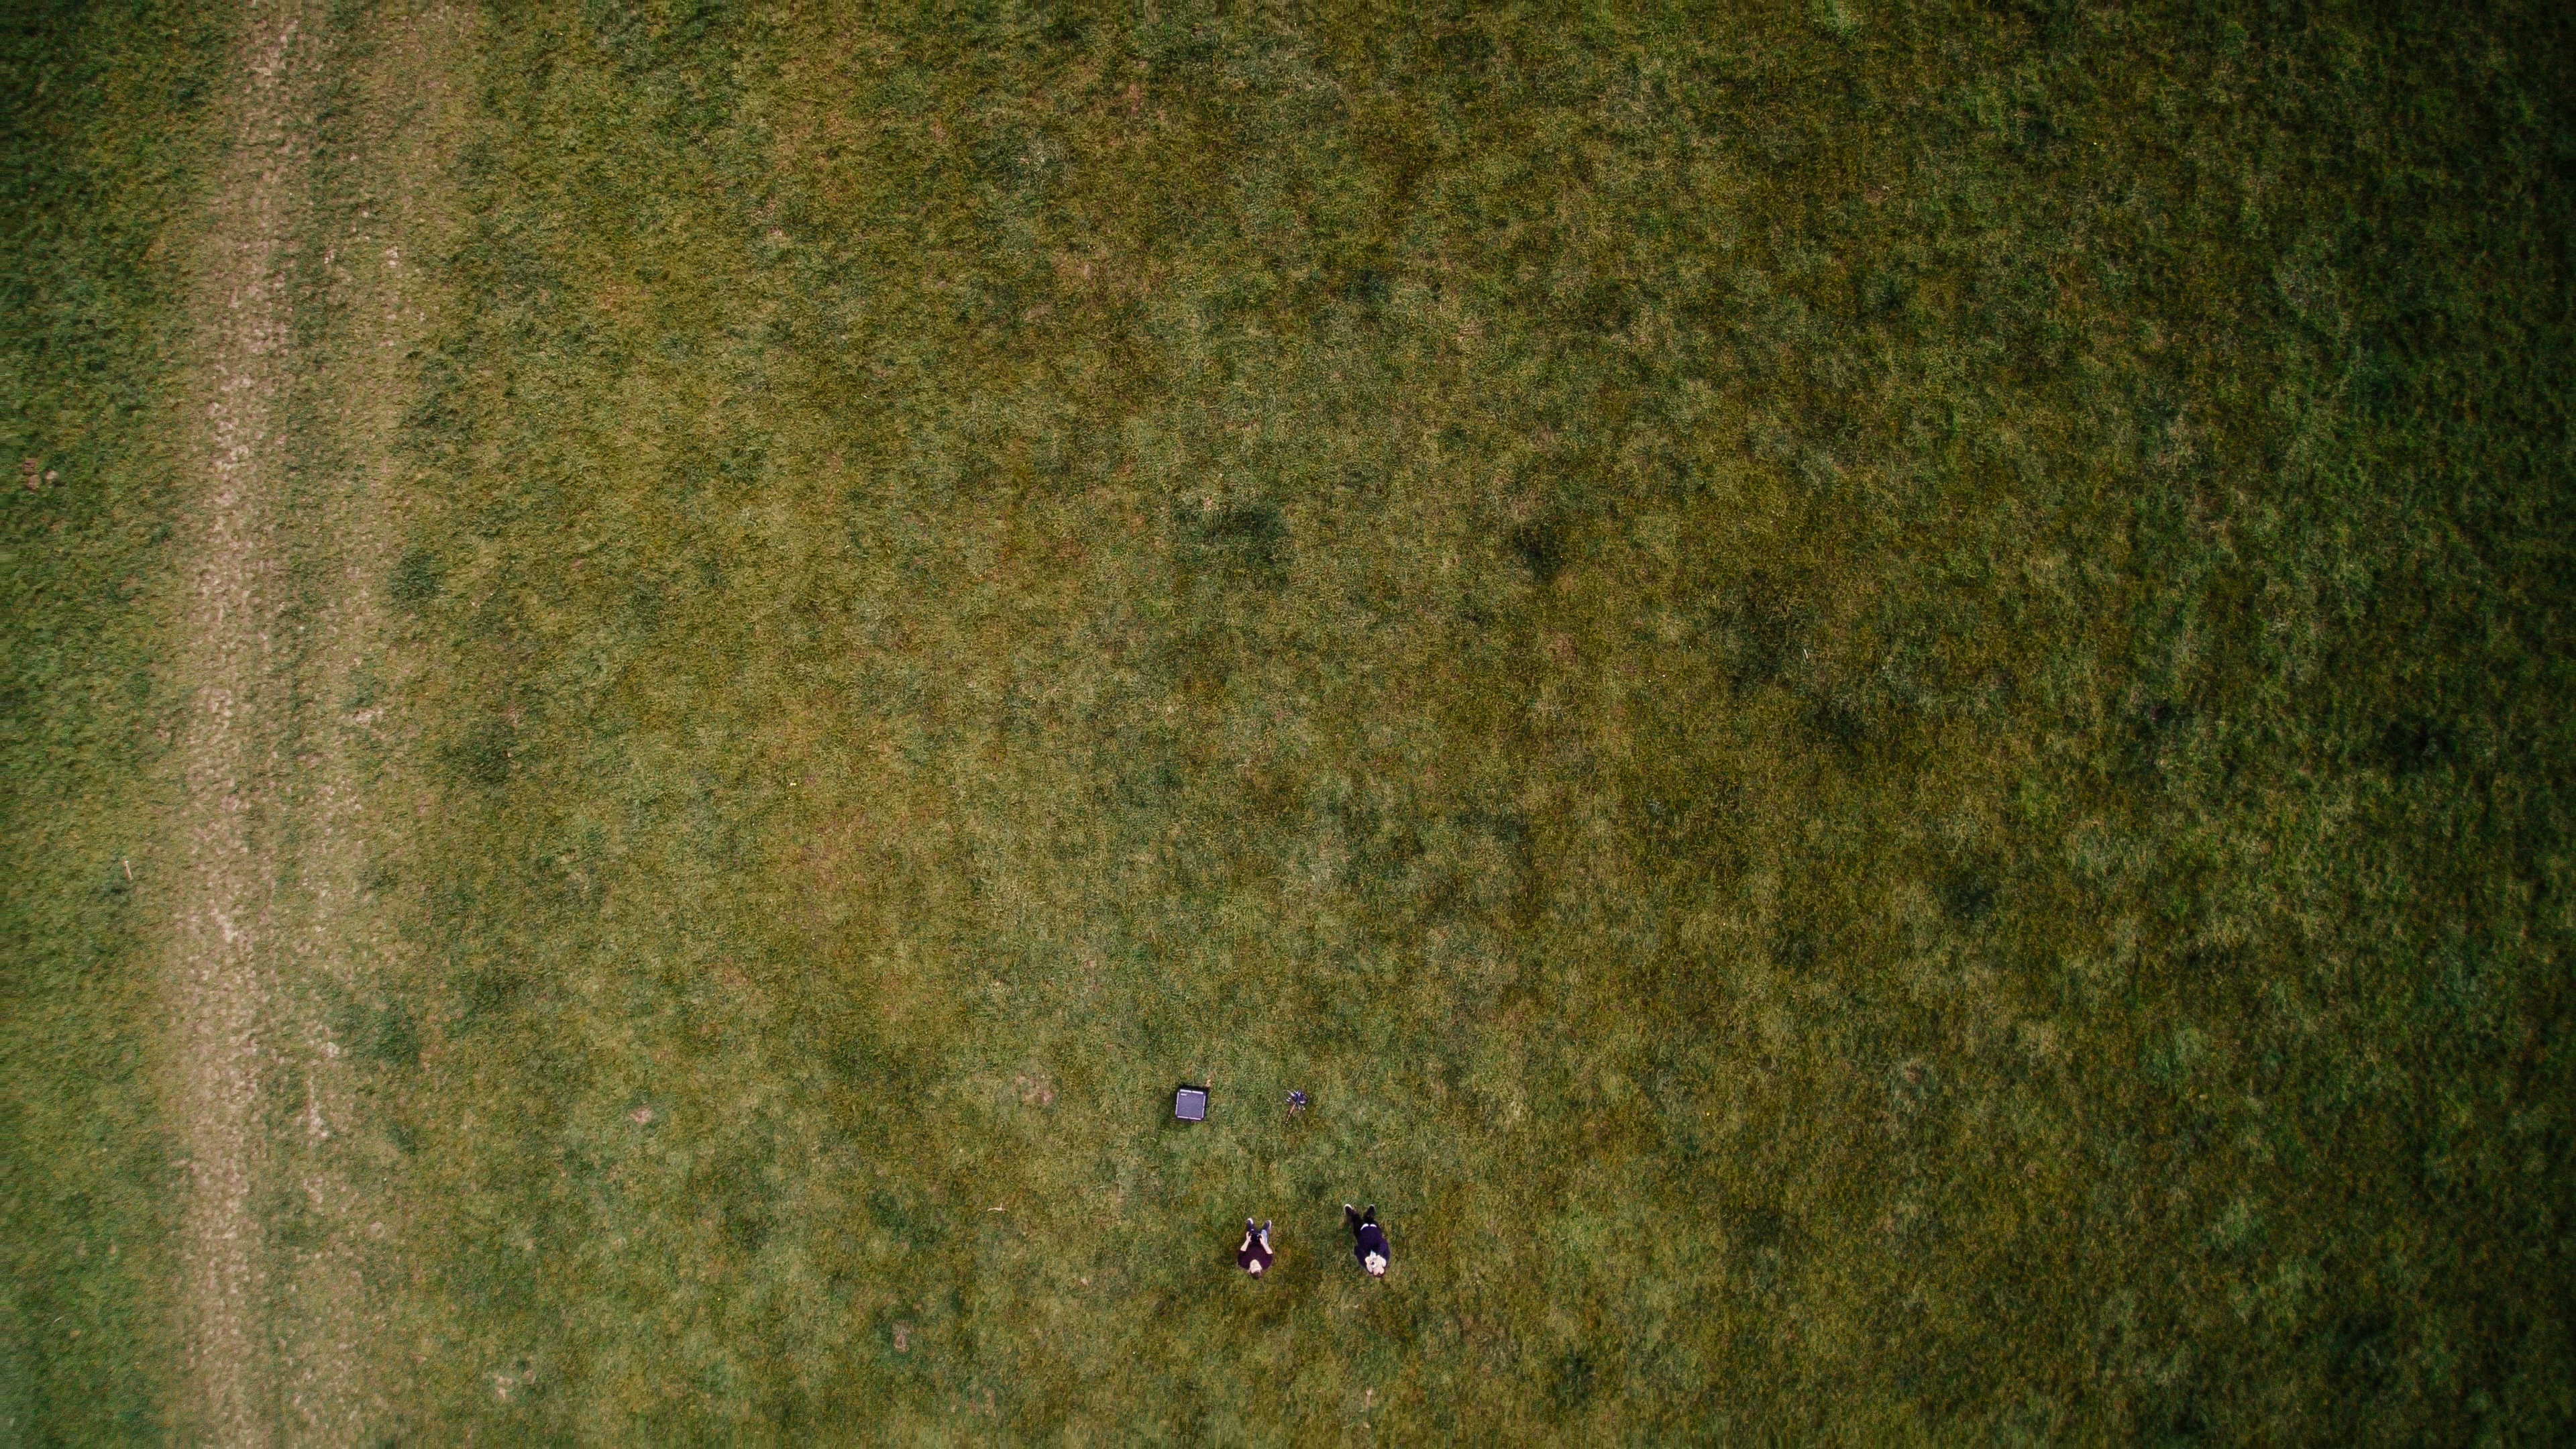
tree, nature, forest, grass, field, lawn, sunlight, texture, leaf, green, soil, terrain, habitat, screenshot, bird's eye view